Ecclesiastical titles and styles

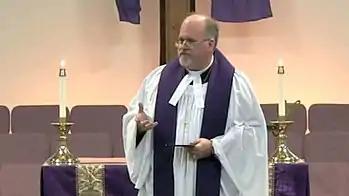
A Methodist pastor wearing a cassock, vested with a surplice and stole, with preaching bands attached to his clerical collar

In the Anglican and Episcopal Church, added titles are referred to as "preferments" and are ordered by bishops. Such appointments that place a preferment title in front of "Reverend" are normally a permanent preferment, while those after "Reverend" are not. For example, a bishop or an archdeacon retain their titles even after leaving their ministry posts. Generally, the preferment of "canon", which can be given to either ordained or laity, is not a permanent preferment. However, Bishops have been known to prefer a lifetime honorific of "Canon" to lay canons. For religious orders, all preferments, except that of a mitred abbot, are temporary and associated with the role, not the individual.